Red Scorpions

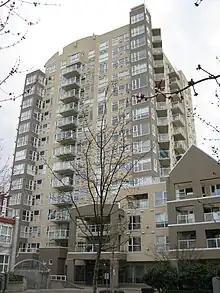
The Balmoral Tower Highrise building

The Red Scorpions have been linked to some of the bloodiest shootings in the region and were behind the October 19, 2007 killing of six people in a suite on 9800 East Whalley Ring Road, a condominium complex known as Balmoral Tower. The case is known as the Surrey Six massacre. The principal target was Corey Lal, a 22-year-old drug dealer who was selling drugs on the Red Scorpions' turf. Five other men were killed to eliminate them from becoming potential witnesses. They were Michael Lal, 26 (Corey Lal's older brother), Ryan Bartolomeo, 19, Eddie Narong, 22, and two innocent bystanders: 55-year-old gas fitter Ed Schellenberg and 22-year-old student neighbour Christopher Mohan, who unknowingly got caught in the incident. Cody Haevischer and an associate who can only be identified as "Person X" were tried later. Matthew Johnston and Cody Haevischer were charged with six counts of first-degree murder in the case. Jamie Bacon was charged with one count of first-degree murder in the death of Corey Lal. Michael Le was charged with conspiracy to commit murder against Corey Lal.